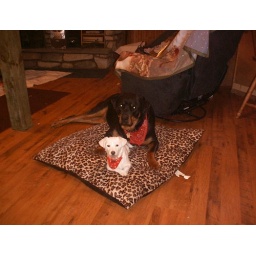
Kody the Rotti and Lilly the little white dog showing off the new floor in the family room